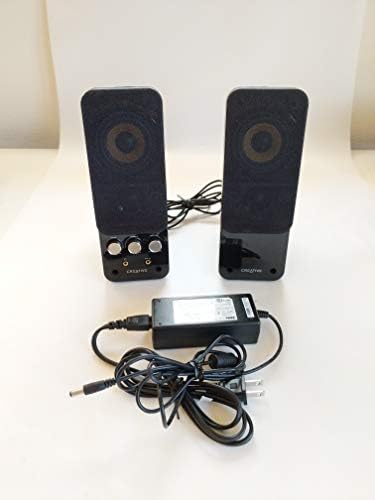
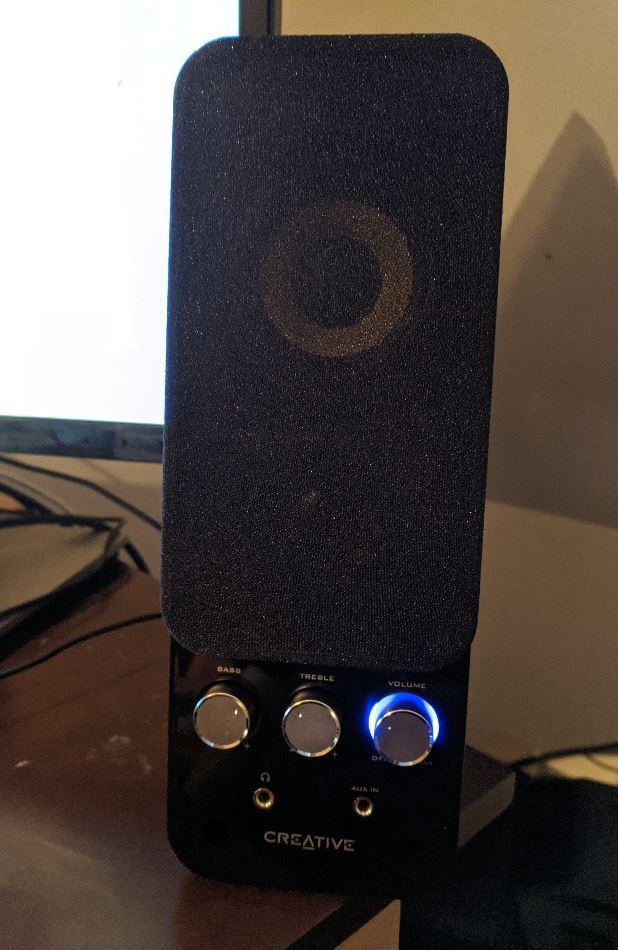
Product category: speaker
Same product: yes